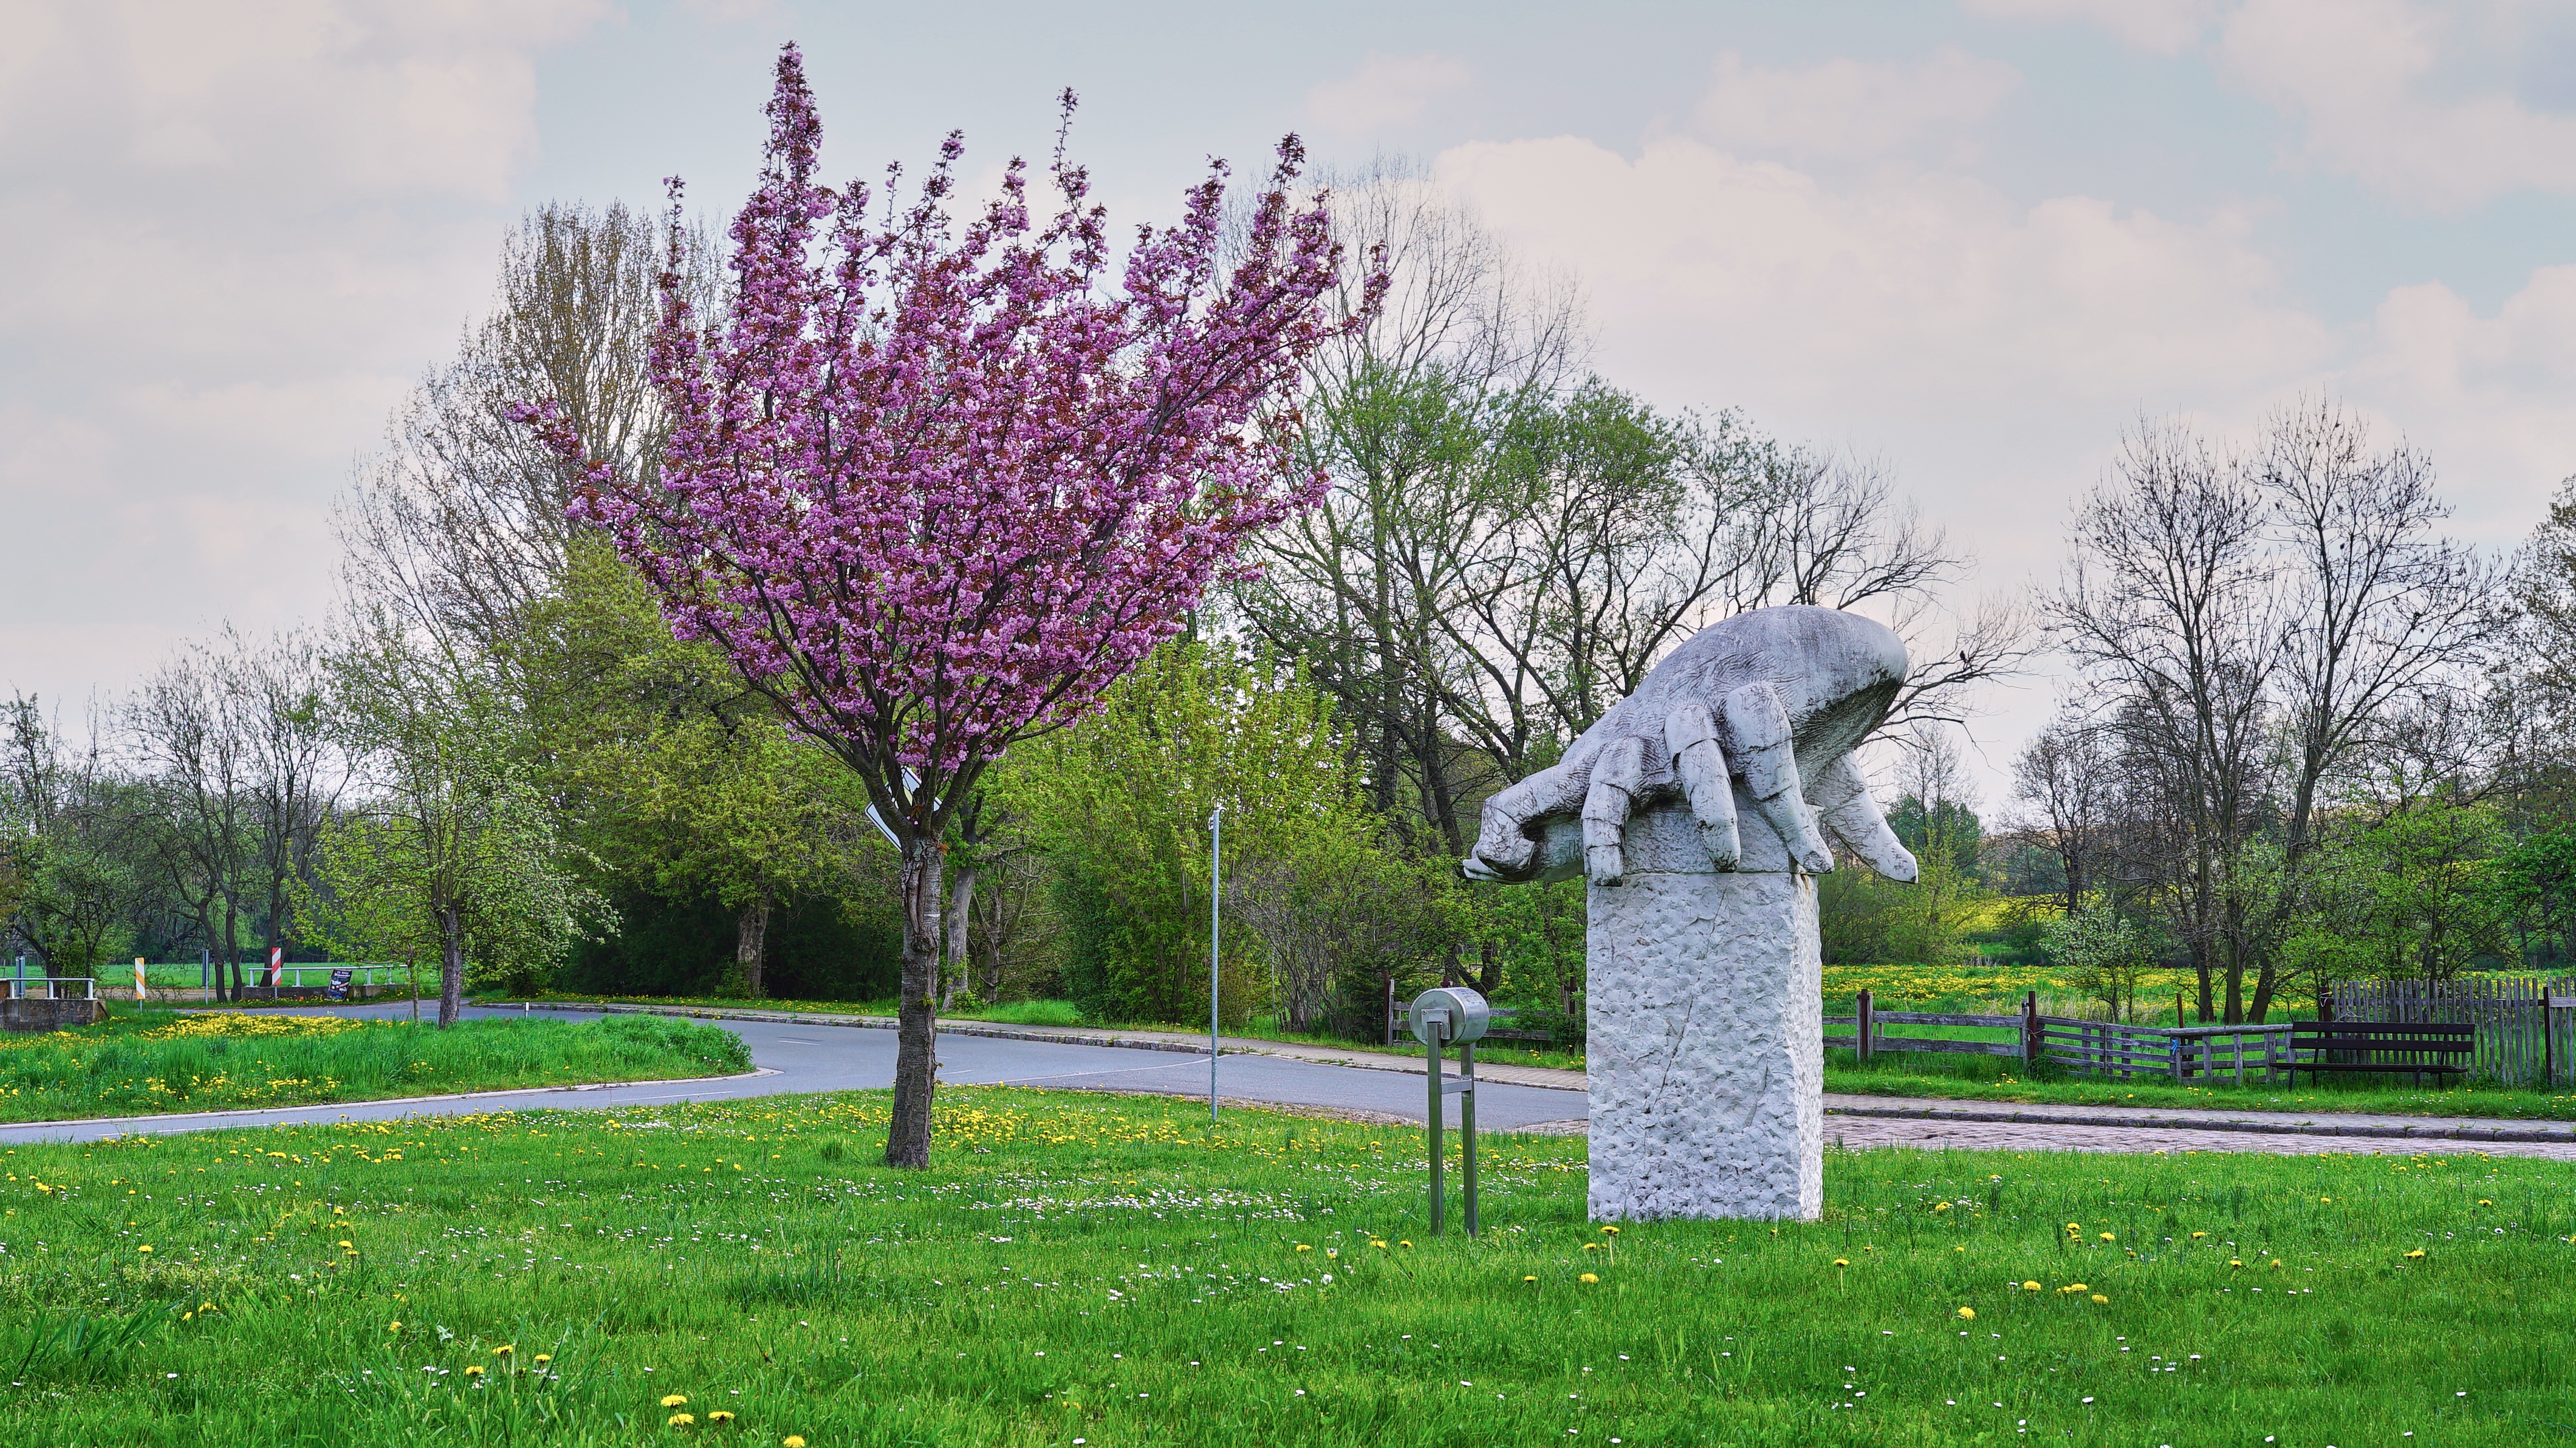
tree, grass, blossom, plant, meadow, flower, monument, park, landmark, botany, garden, cheese, memorial, mite, burgenlandkreis, woody plant, zeitz, mite cheese